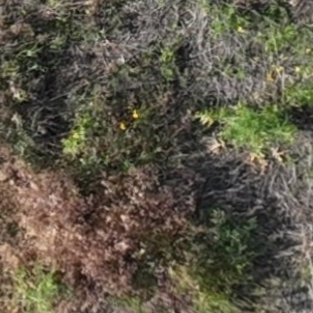
Month: july